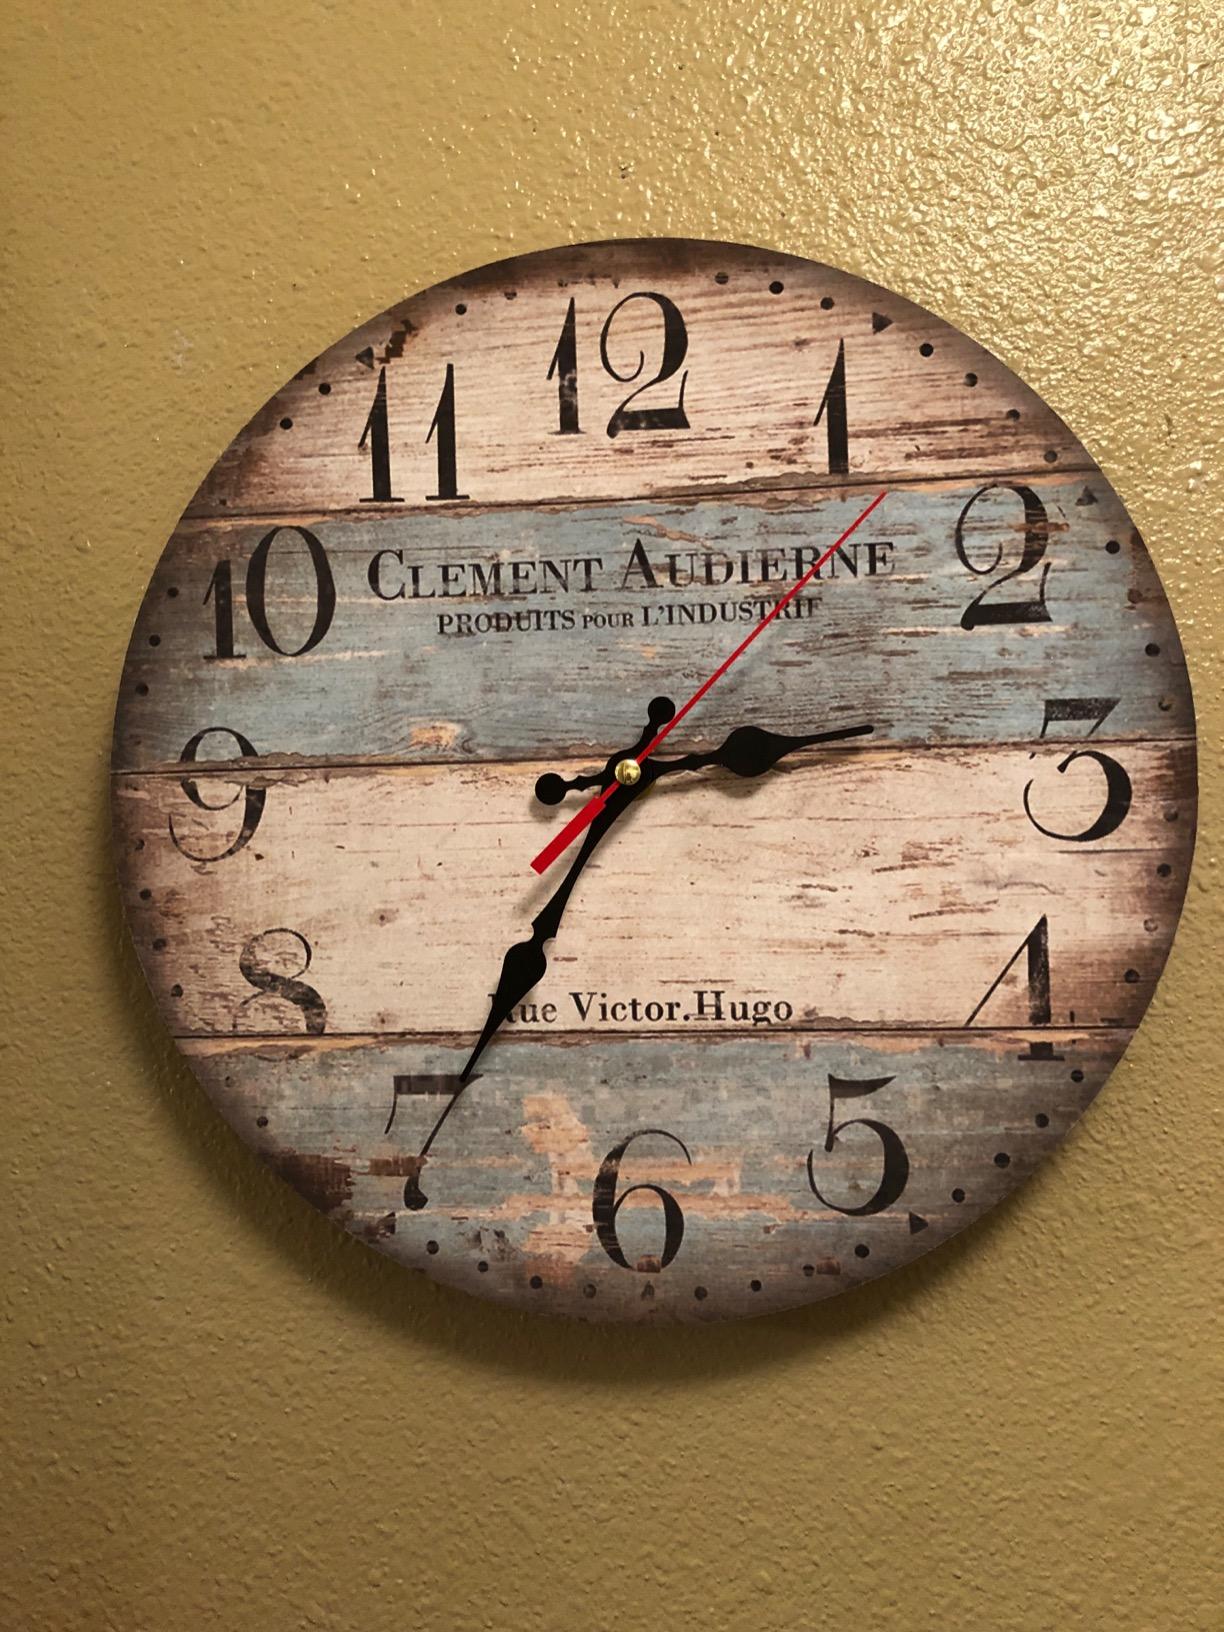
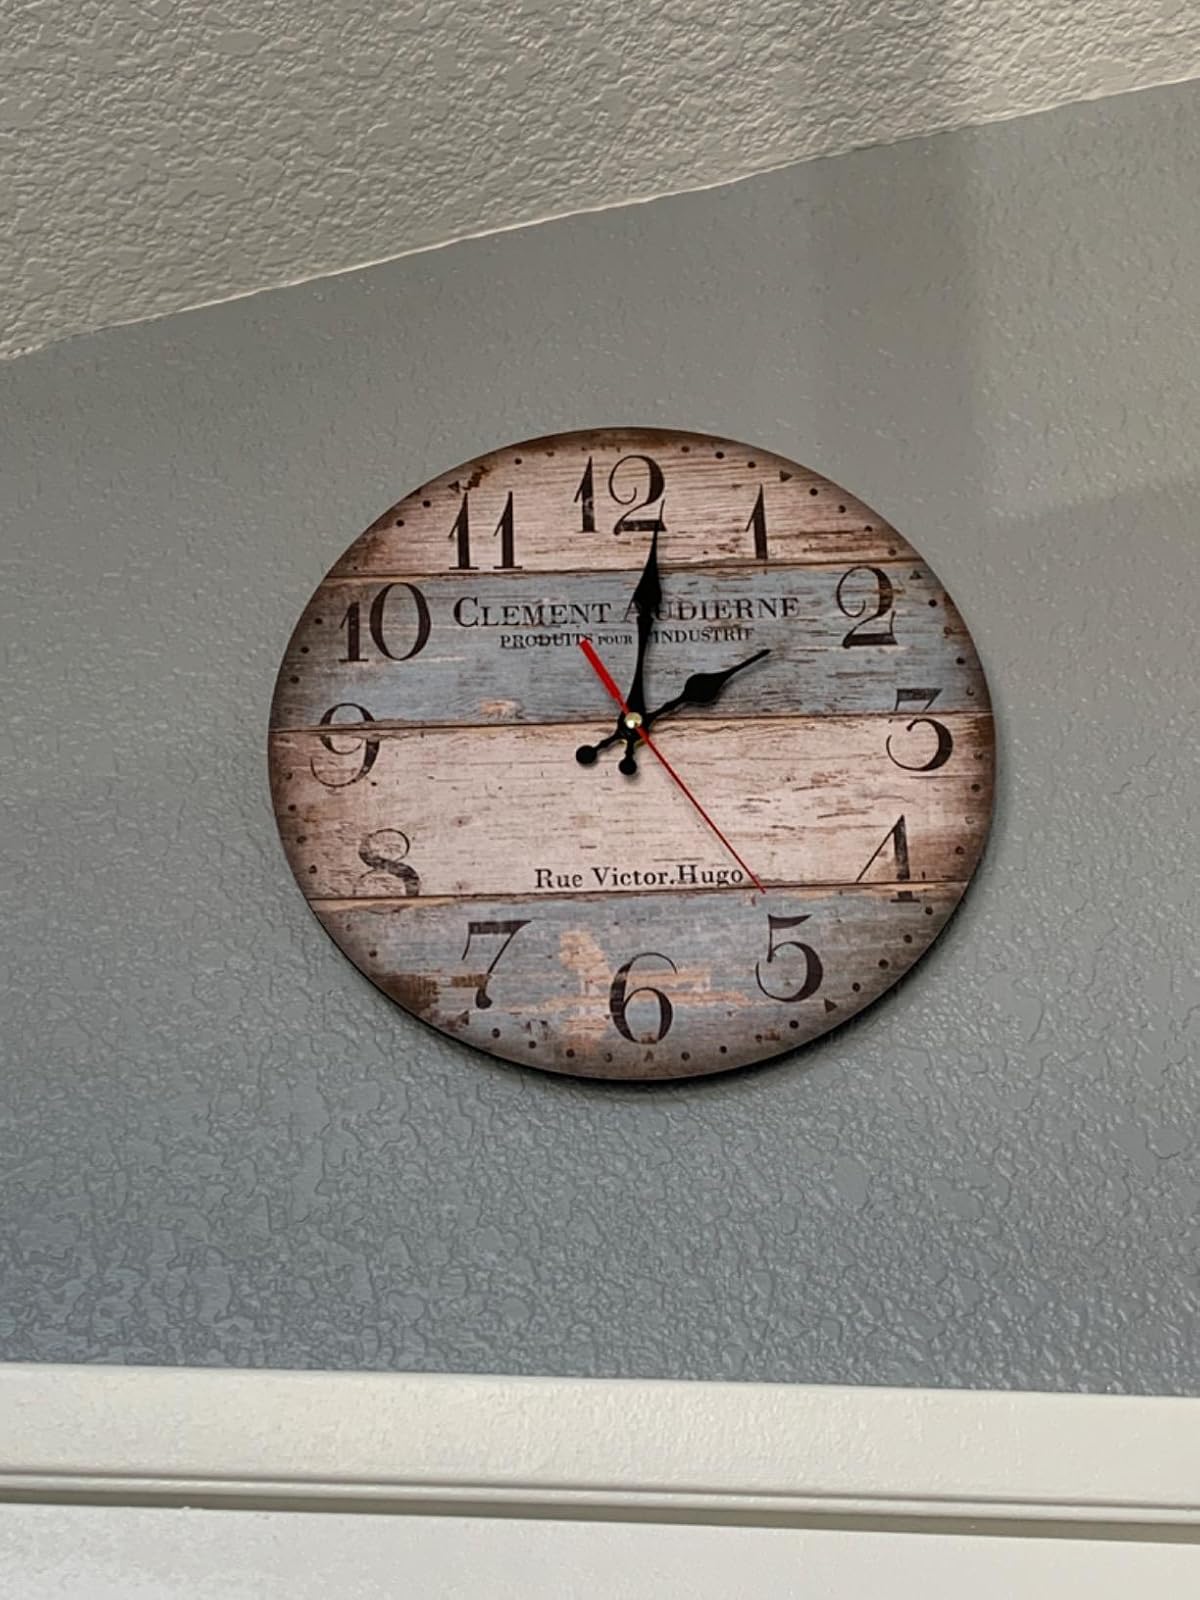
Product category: clock
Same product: yes